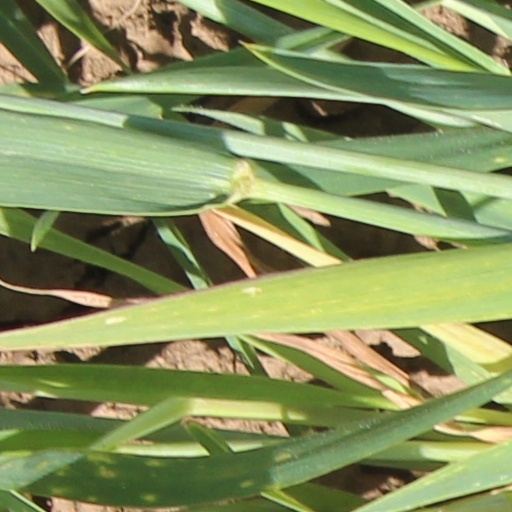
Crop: wheat